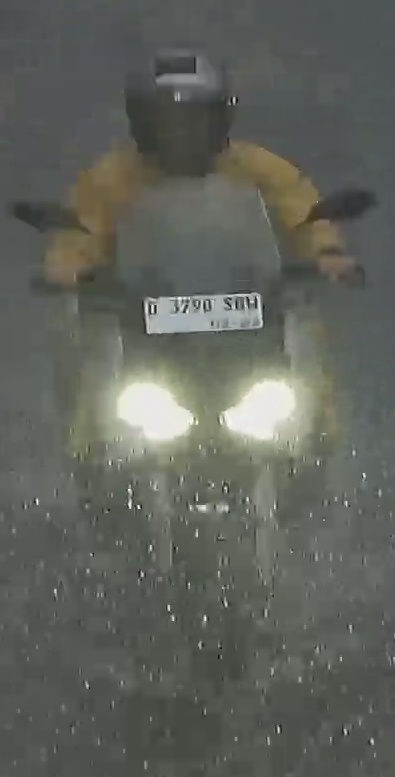
person-with-helmet: 1
person-without-helmet: 0